VFA-15

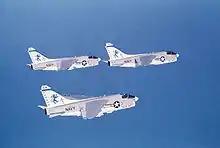
VA-15 A-7Es in 1976

In October–November 1973 while embarked on , the squadron operated in the vicinity of Crete in response to the Yom Kippur War.